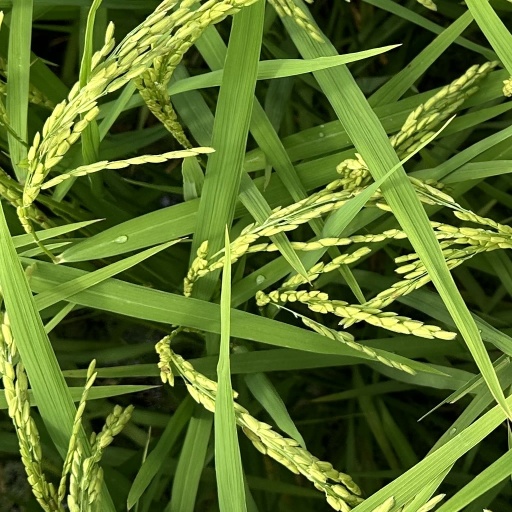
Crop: rice